Amin al-Husseini

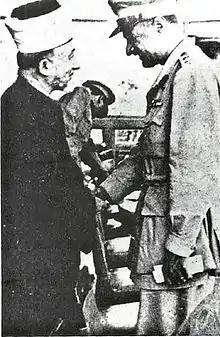
Haj Amin al-Husseini meeting with Gamal Abdel Nasser, the future Egyptian president in 1948

By 1928–1929 a coalition of a new Palestinian nationalist group began to challenge the hegemony so far exercised by al-Husseini. The group, more pragmatic, hailed from the landed gentry and from business circles, and was intent on what they considered a policy of more realistic accommodation to the Mandatory government. From this period on, a rift emerged, that was to develop into a feud between the directive elite of Palestinian Arabs.